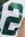
Number: 2